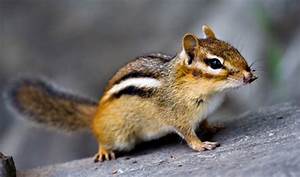
Label: squirrel